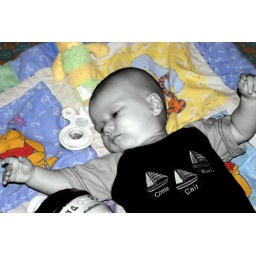
My son in black and white, while the background was left in color.